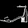
Label: Sandal